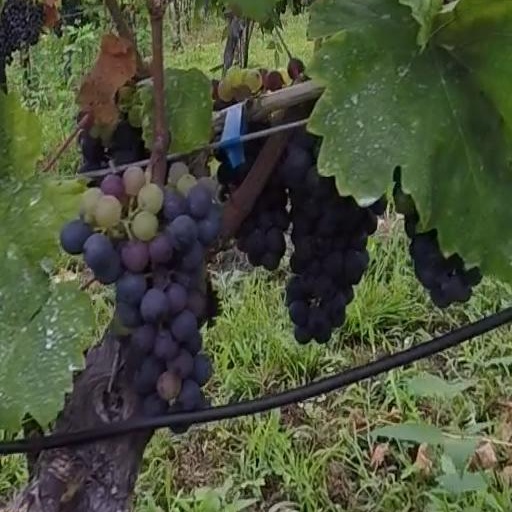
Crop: grape